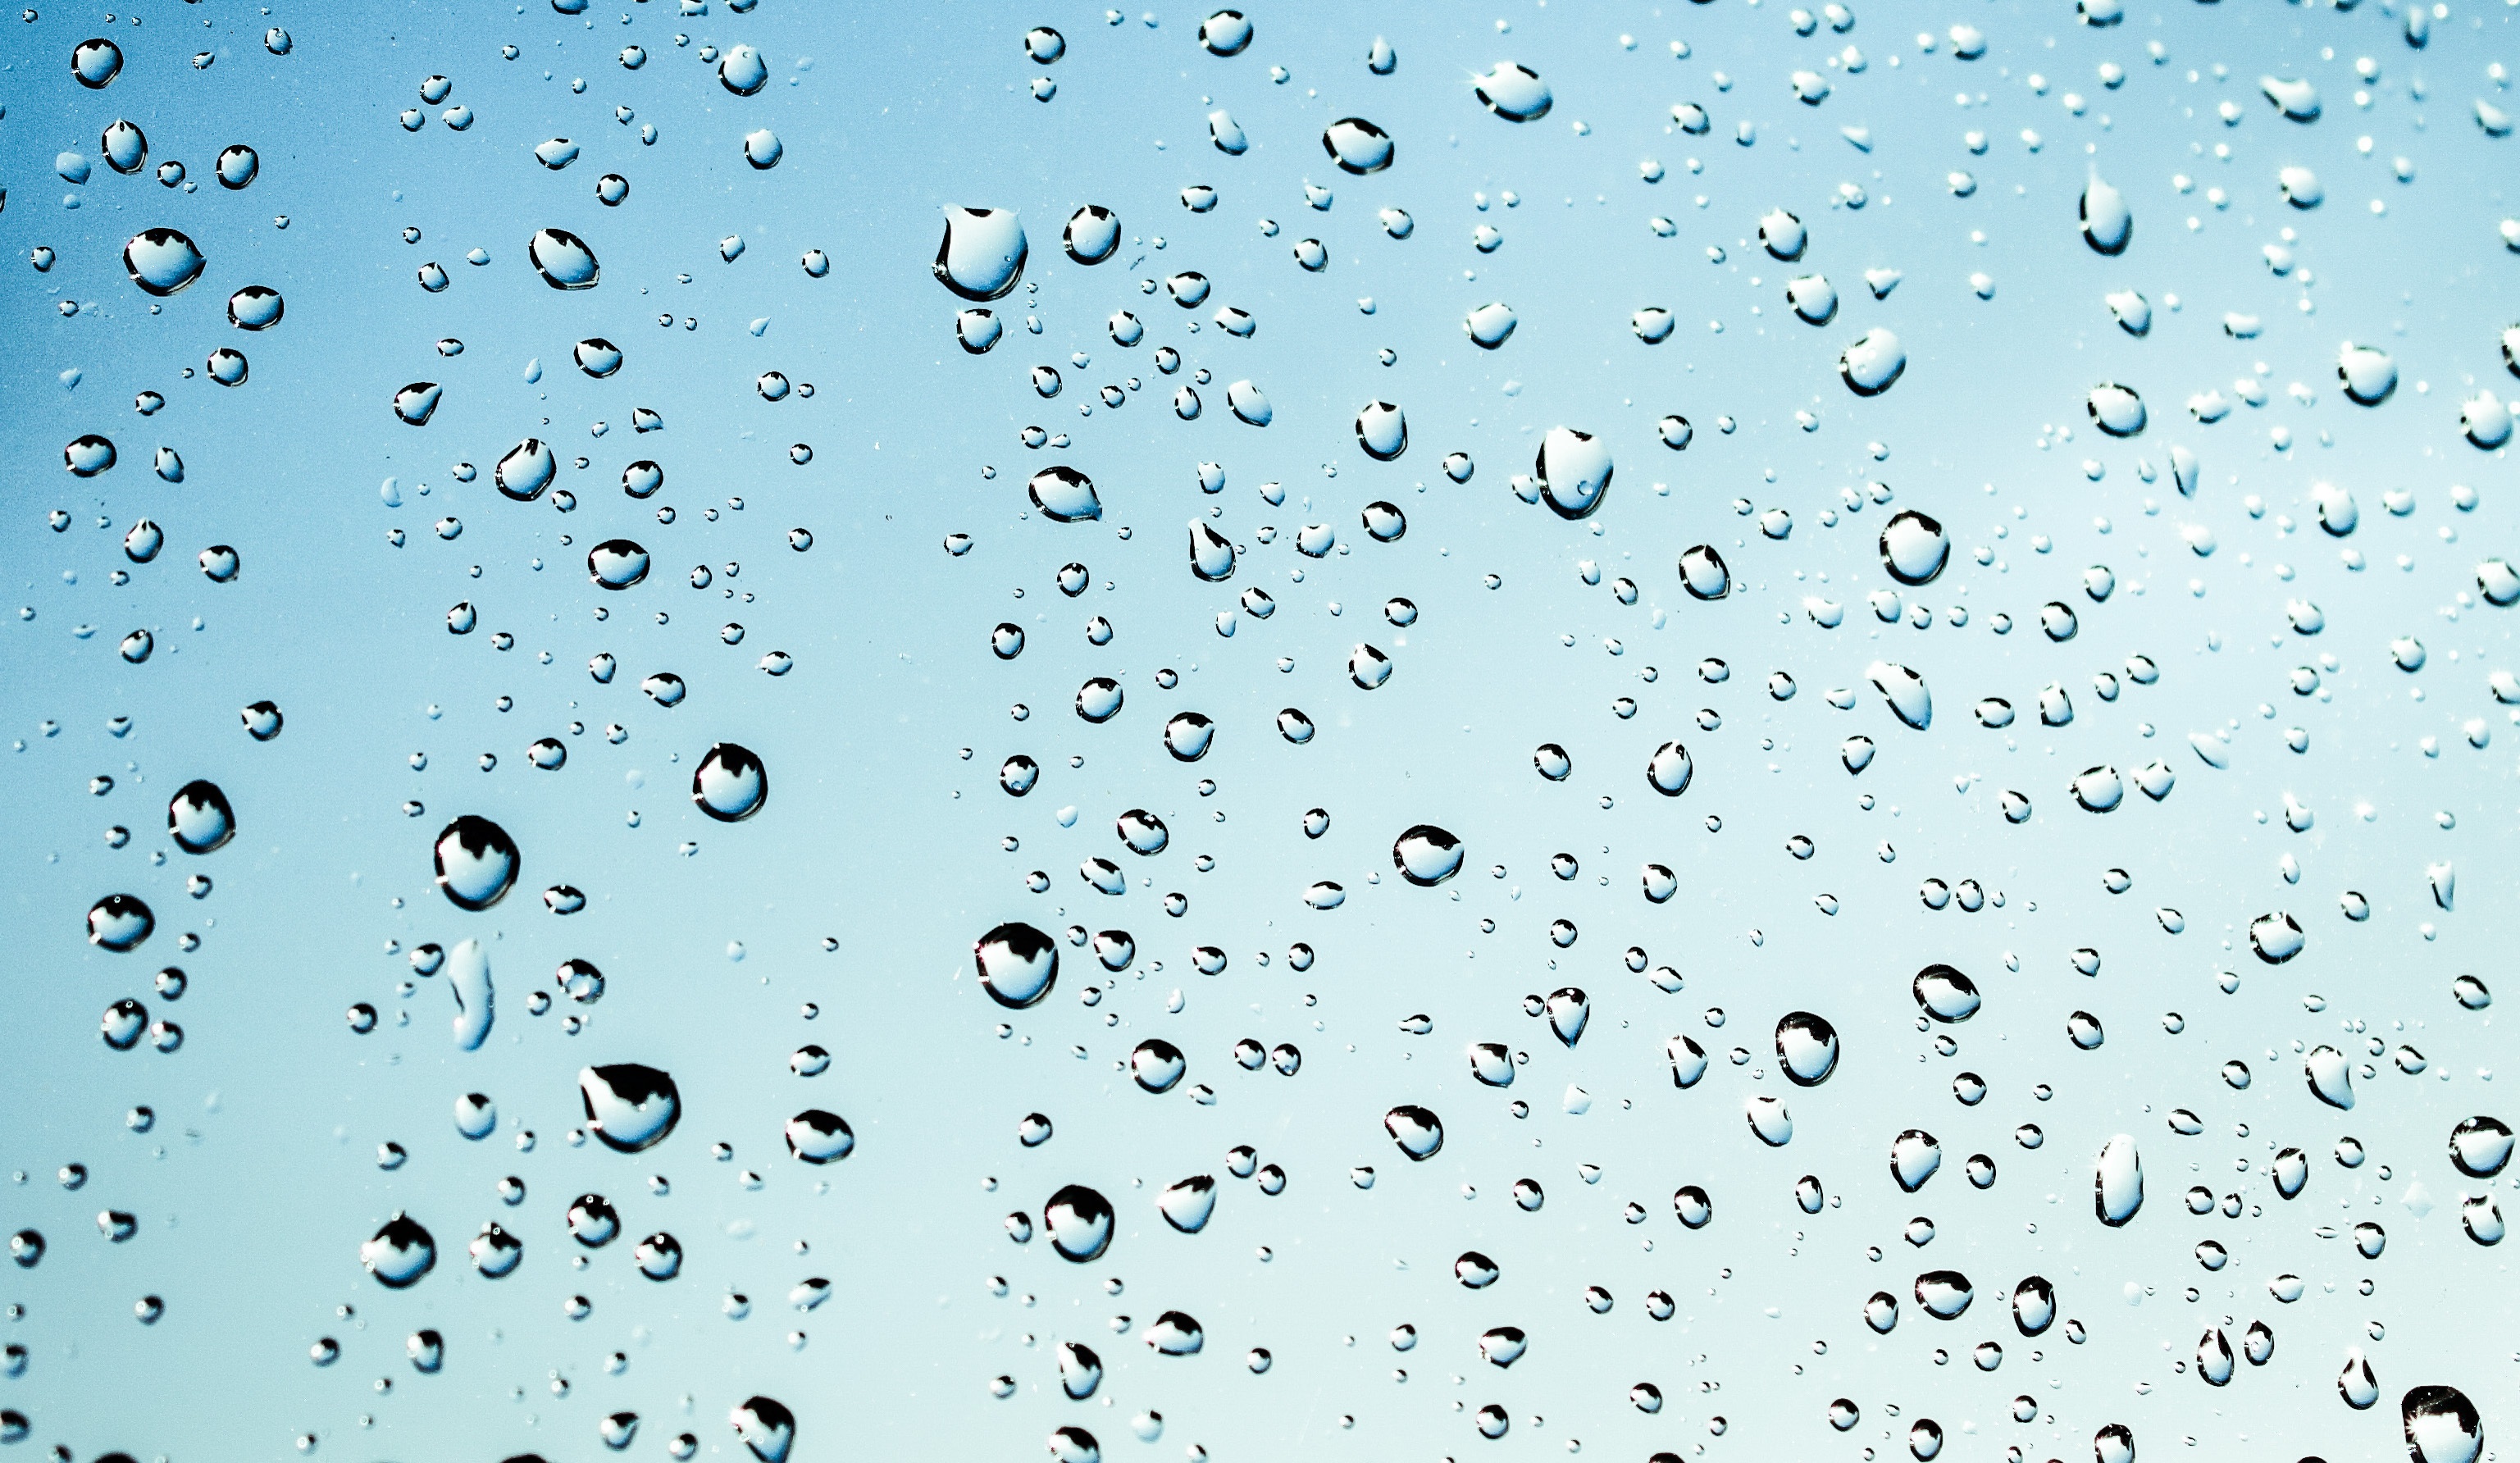
water, drop, dew, flock, line, macro, circle, close up, font, droplets, raindrops, waterdrops